Kaa Williams

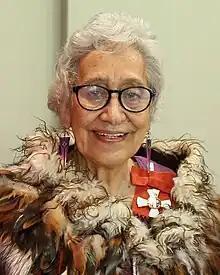
Williams in 2023

Kaa Kataraina Kathleen Williams is a New Zealand television presenter on Māori Television on the show "Manu Rere".